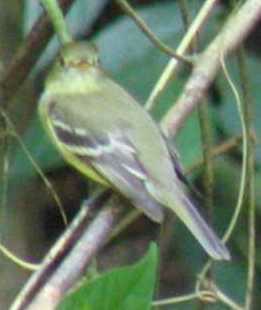
A photo of a yellow bellied flycatcher